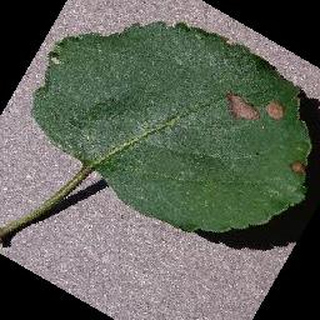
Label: apple_black_rot